The Three and the Deuce

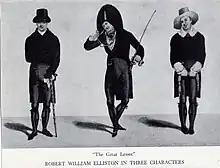
Robert William Elliston as the three Singles

The Three and the Deuce is a 1795 English afterpiece with libretto by Prince Hoare and music by Stephen Storace.